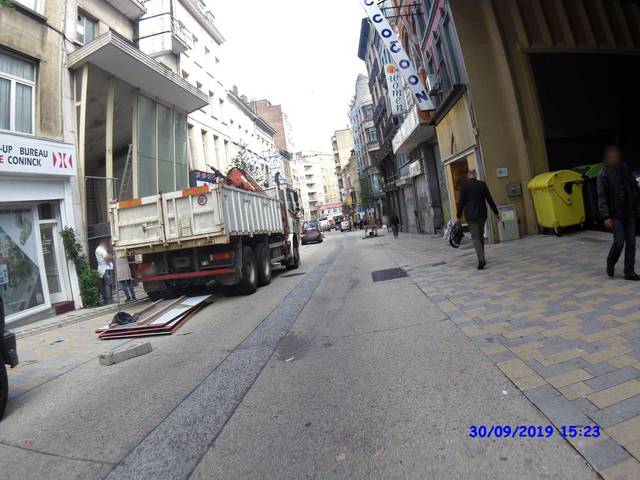
Region: Belgium
Coordinates: 50.849, 4.371